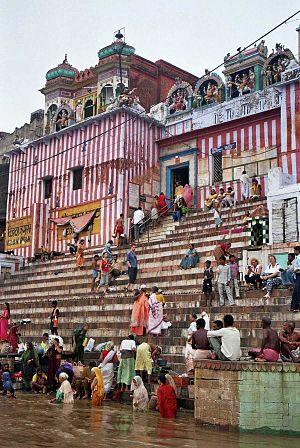
En Asie du Sud, un ghat est un ensemble de marches ou de gradins qui recouvrent les rives des cours d'eau ou les berges des bassins. Ils permettent de descendre jusqu'à l'eau, le plus souvent un fleuve sacré, comme le Gange à Haridwar et Varanasi. C'est un lieu de baignade important pour les ablutions rituelles des hindous, ainsi qu'un lieu d'offrandes.